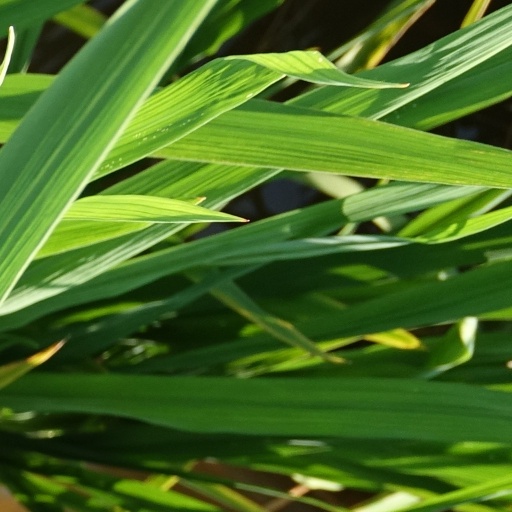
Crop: rice